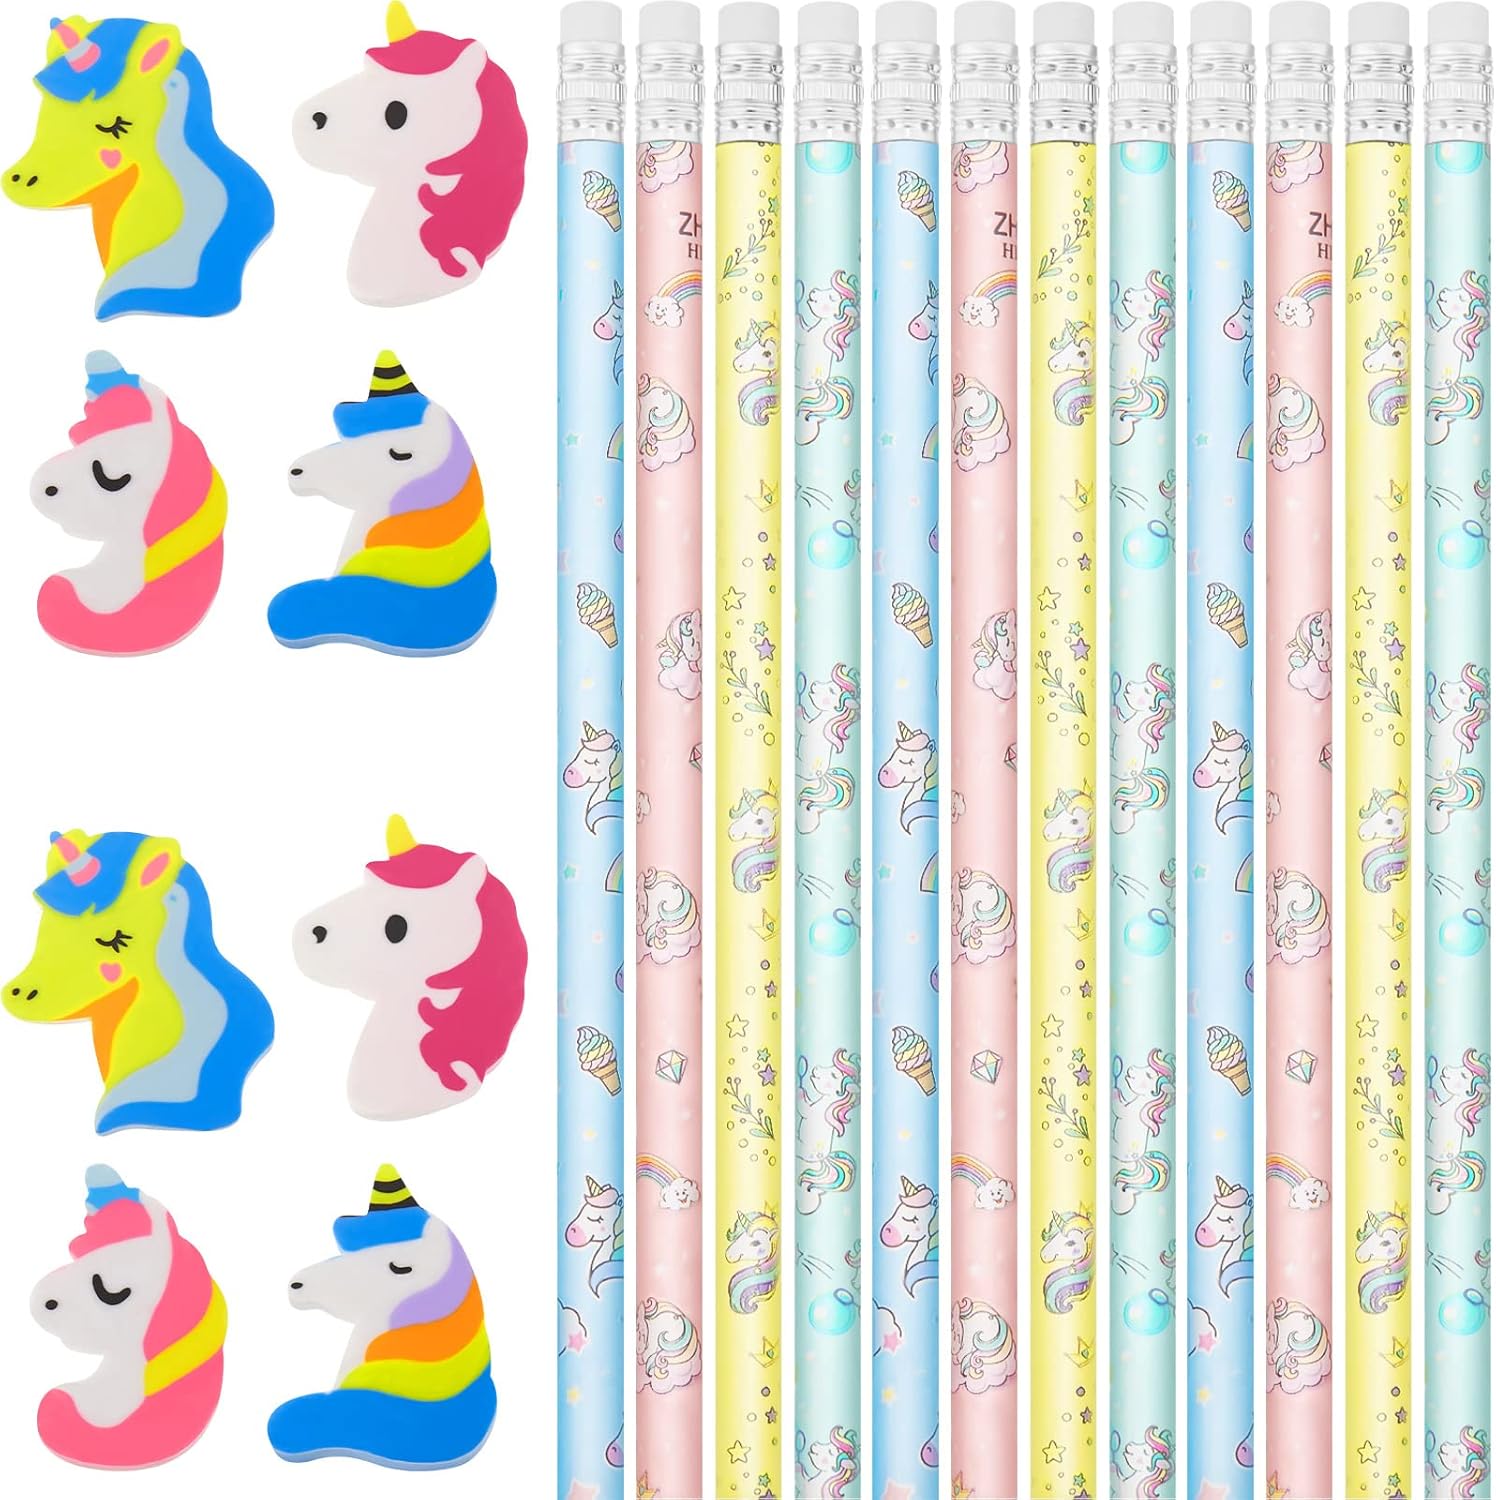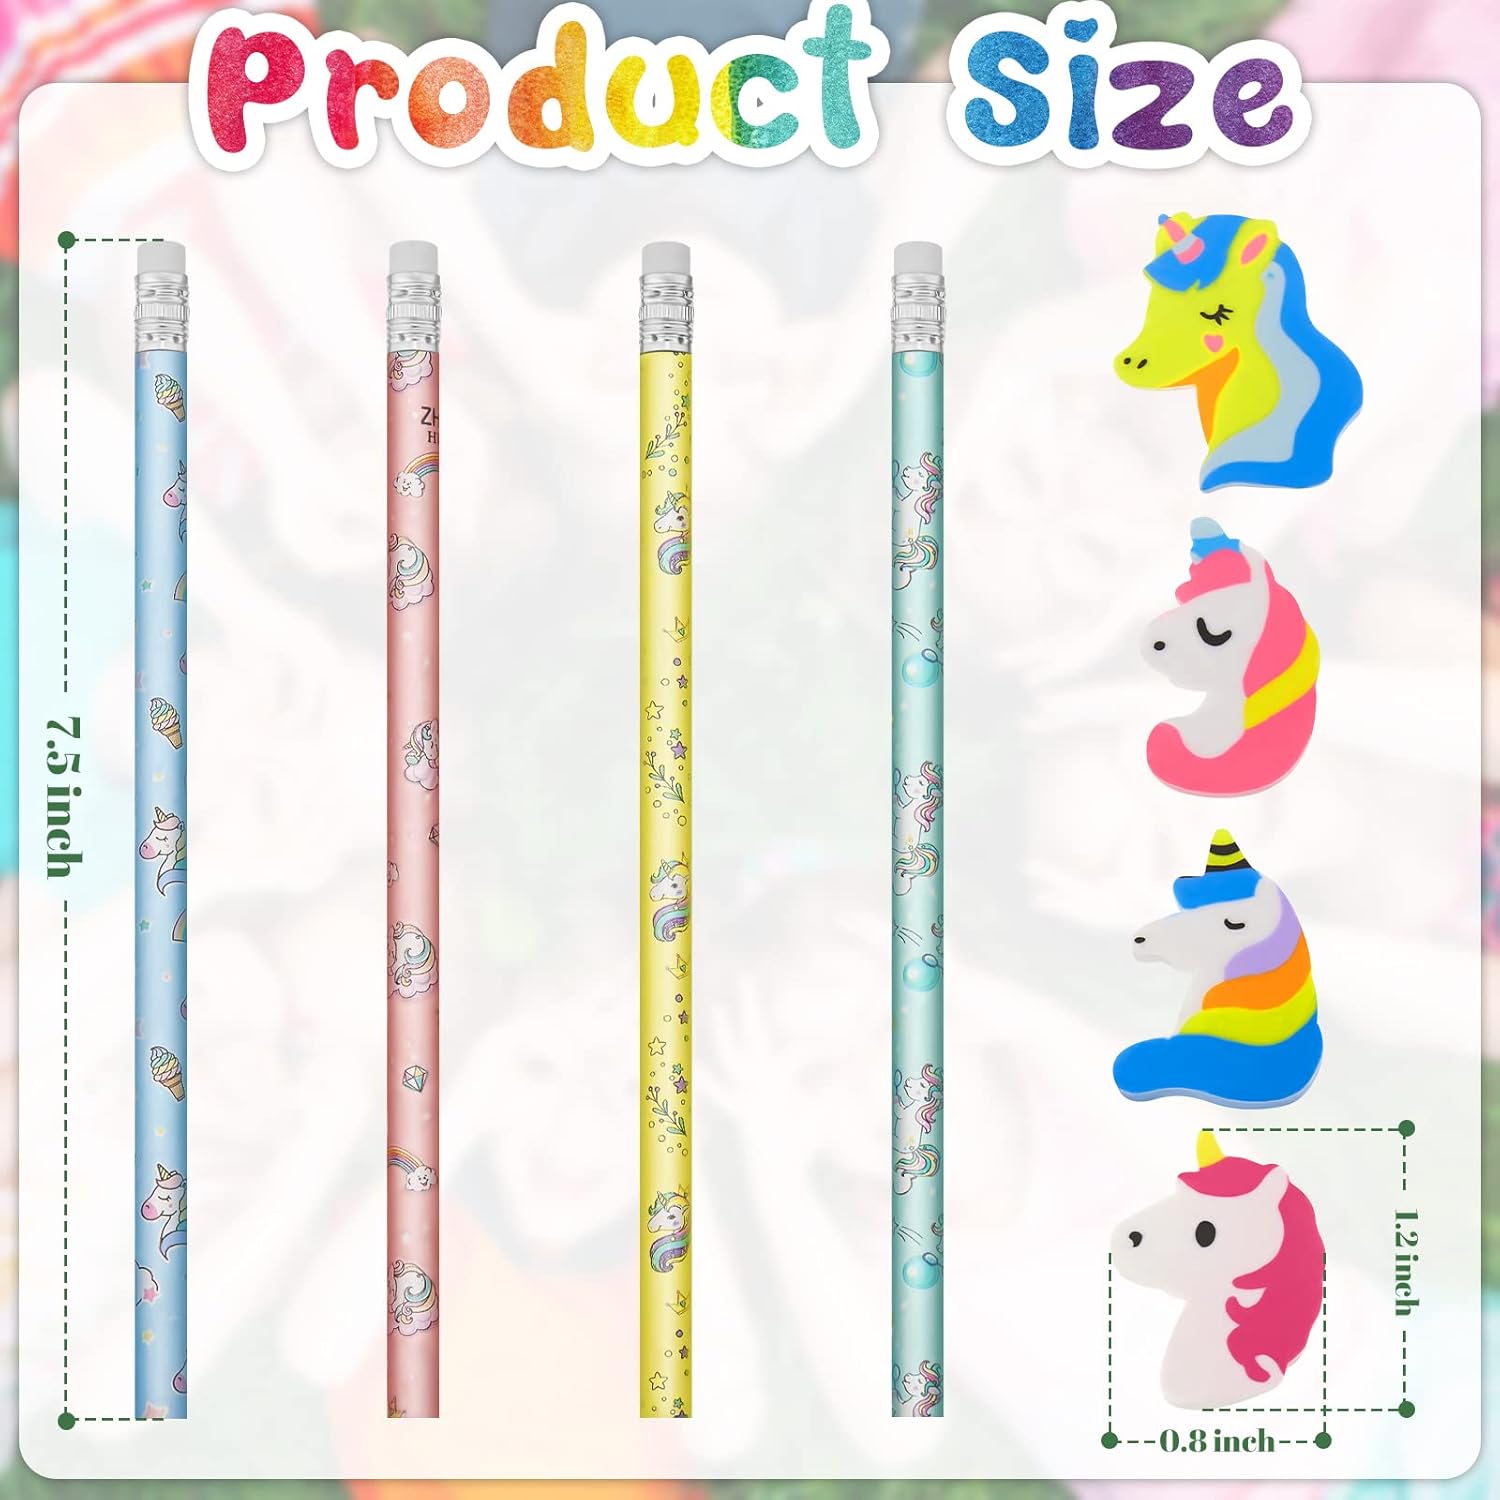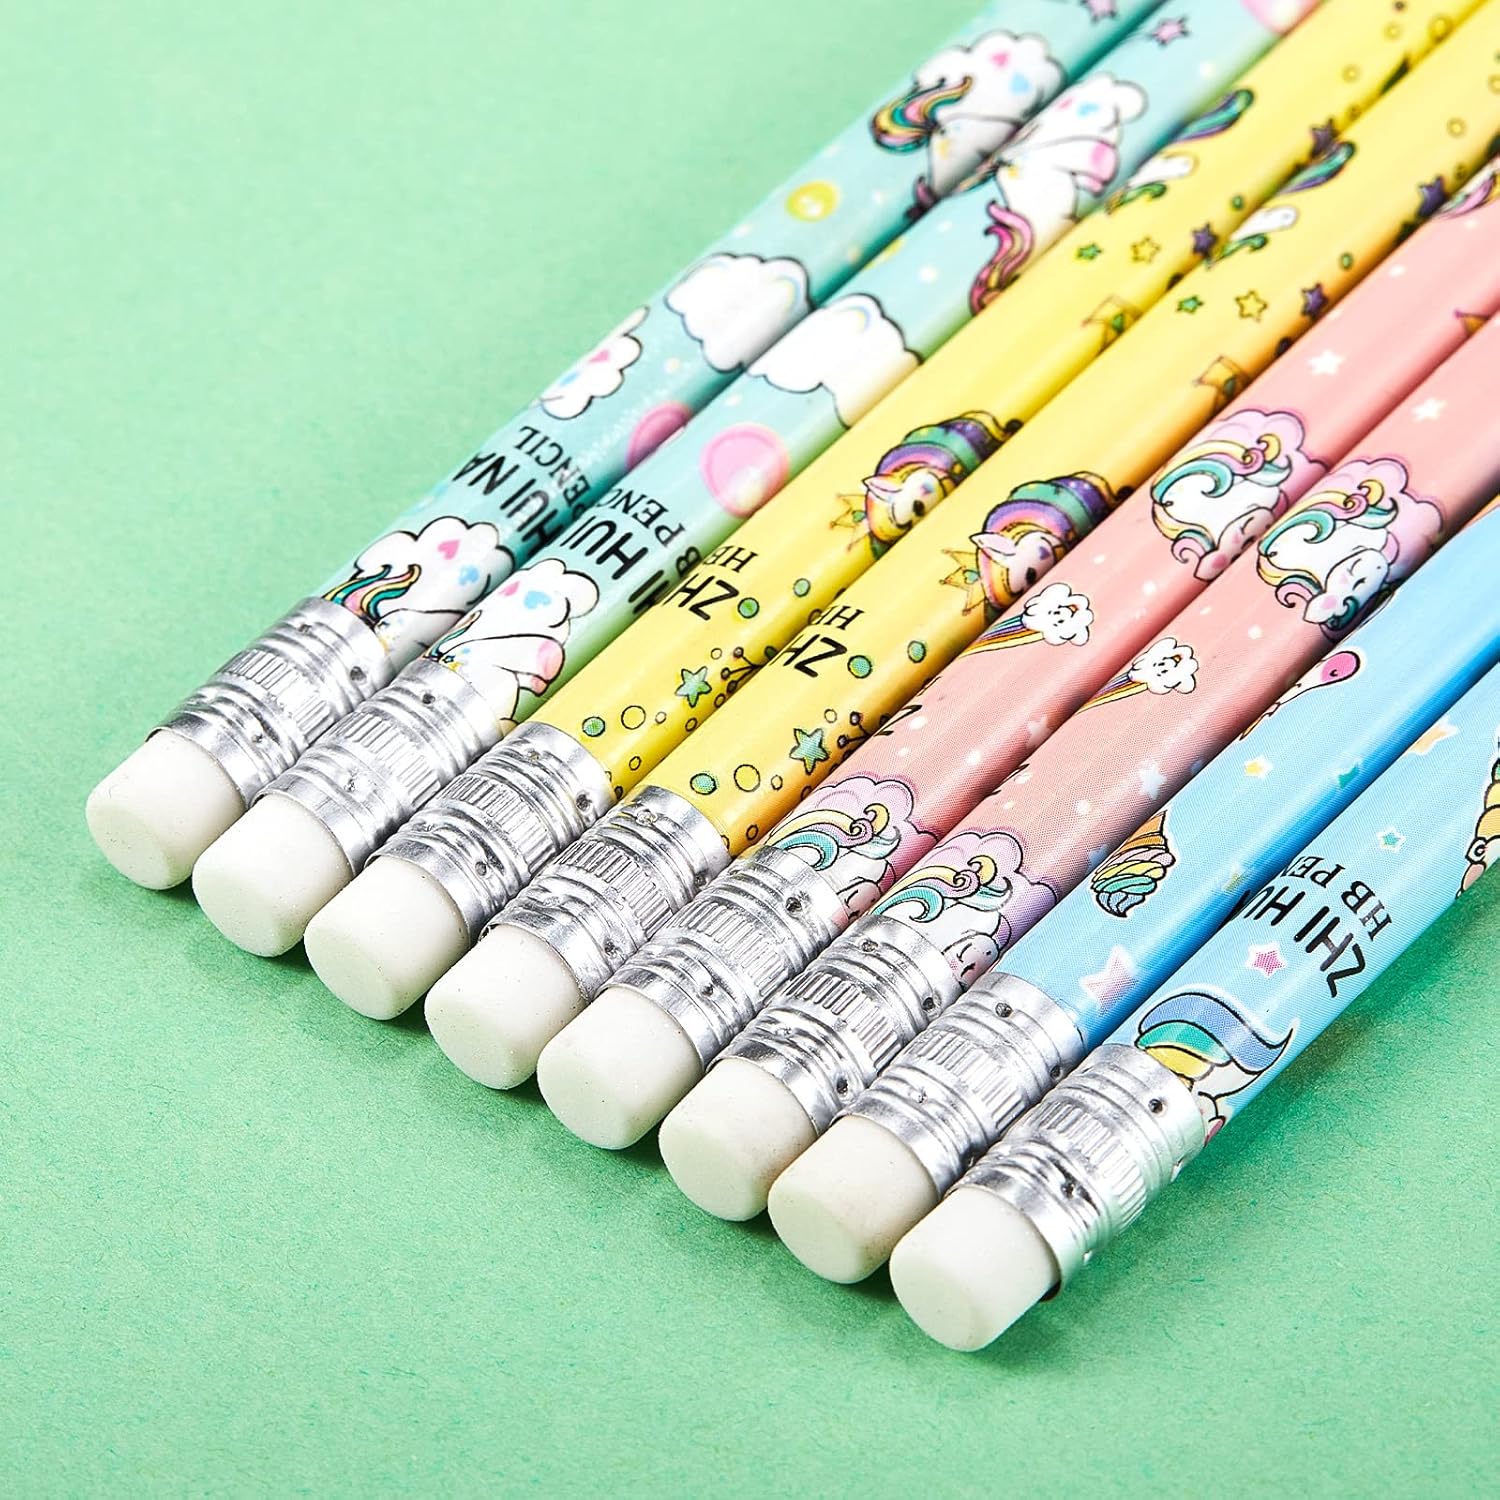
Zonon Unicorn Stationary Party Souvenirs Favors Include 24 Pcs Unicorn Pencils and 12 Pcs Unicorn Erasers for Kids Girls and Boys Birthday Party Supplies Teachers Students Classroom Reward Prizes
Category: Office Products
Features:  Wide occasions: These unicorn party pencils are suitable for a variety of occasions, especially at school, office, home and other activities, and you can also give them as gifts to students, friends, teachers, colleagues and family members, they will be very happy to receive such cute and practical gifts.  Stimulate kids' interest in writing: These unicorn school pencils for girls are nice gifts for kids who love to write, interesting stationery not only can stimulate their interest in writing, but also more importantly to make them interested in learning.  Specifications: Color: Unicorn pencils: blue, yellow, green, pink Unicorn erasers: random colors Size: Unicorn pencils: approx. 18.5 x 0.7 cm/ 7.3 x 0.3 inches Unicorn erasers: approx. 6 x 4 x 0.7 cm/ 2.36 x 1.57 x 0.28 inches Main material: Unicorn pencils: wood Unicorn erasers: TPR  Package includes: 24 x Unicorn pencils 12 x Unicorn erasers  Warm notes: Please allow slight deviation due to manual measurement. Please allow slight color differences due to different monitors.
Features: Unicorn Birthday Party Favor Set: you will get 24 pieces of unicorn party pencils in 4 different colors (blue, yellow, green, pink) and 12 pieces of unicorn erasers (random colors), which are sufficient for your kids to share with their friends | Rich Patterns: these unicorn pencils with erasers are designed with different and beautiful unicorn patterns, which are attractive and exquisite, in line with teachers and students' preferences | Reliable Material: these unicorn school pencils are made of sturdy wood materials and mini unicorn erasers are made of TPR materials, which are safe and odorless, boys and girls can use them with confidence, not easy to break or deform, available for long term use | Wide Applications: these cute unicorn pencils are very suitable for classroom rewards, Carnival prizes, game prizes and seasonal holiday parties, allowing teachers, students and engineers to sketch in art or architecture | Portable and Easy to Carry: each rainbow unicorn pencil is approx. 18.5 x 0.7 cm/ 7.3 x 0.3 inches, which is appropriate for you to put it in your bags, without taking up too much space, and each school eraser is approx. 6 x 4 x 0.7 cm/ 2.36 x 1.57 x 0.28 inches, which is easy to carry and use, whether in school, work or journey